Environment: real
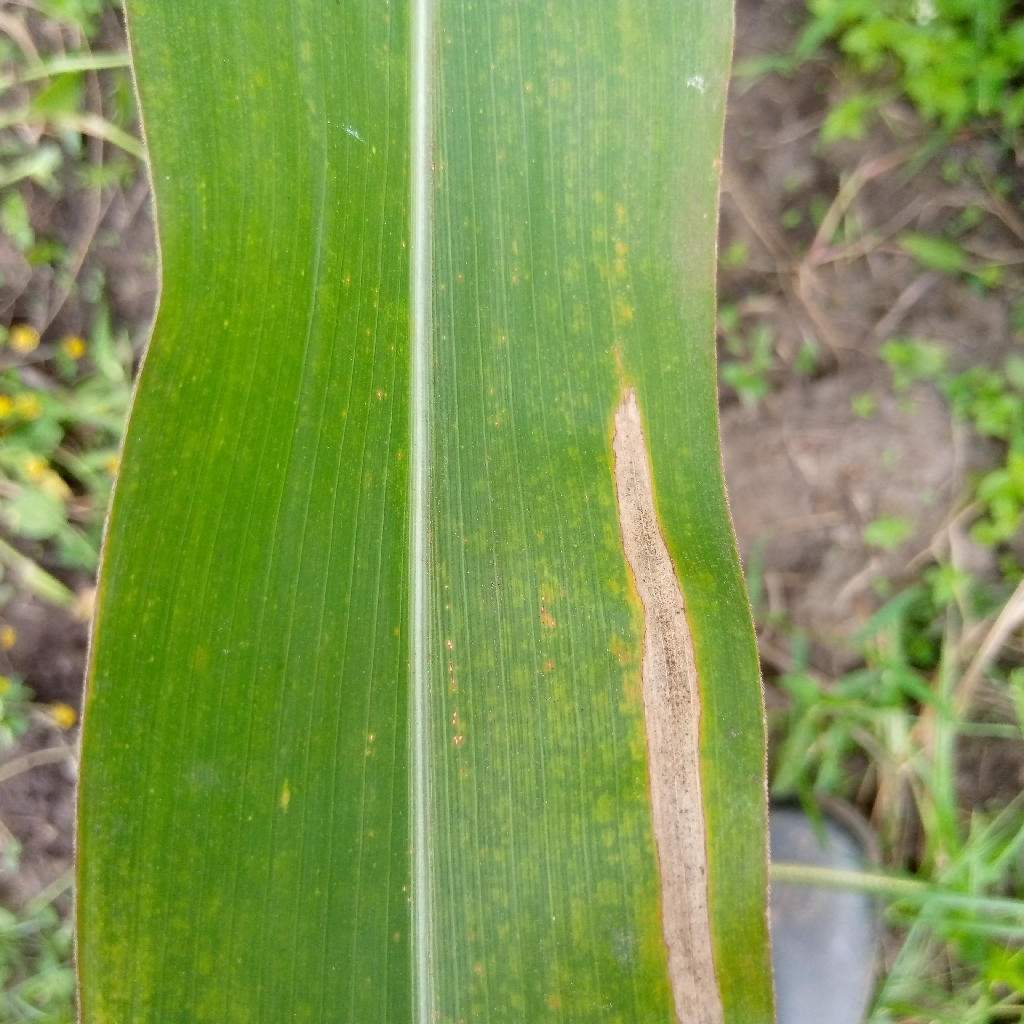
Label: northern_corn_leaf_blight